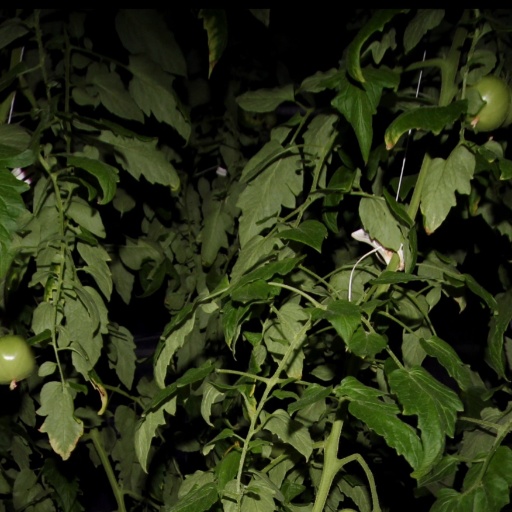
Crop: tomato